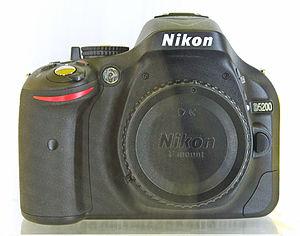
Le Nikon D5200 est un appareil photo reflex numérique au format APS-C, présenté par Nikon le 6 novembre 2012. Il remplace le D5100 comme réflex milieu de gamme, destiné aux amateurs avertis.